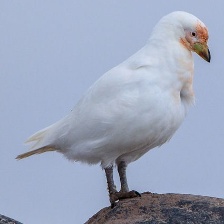
Species: SNOWY SHEATHBILL
Scientific name: CHIONIS ALBUS